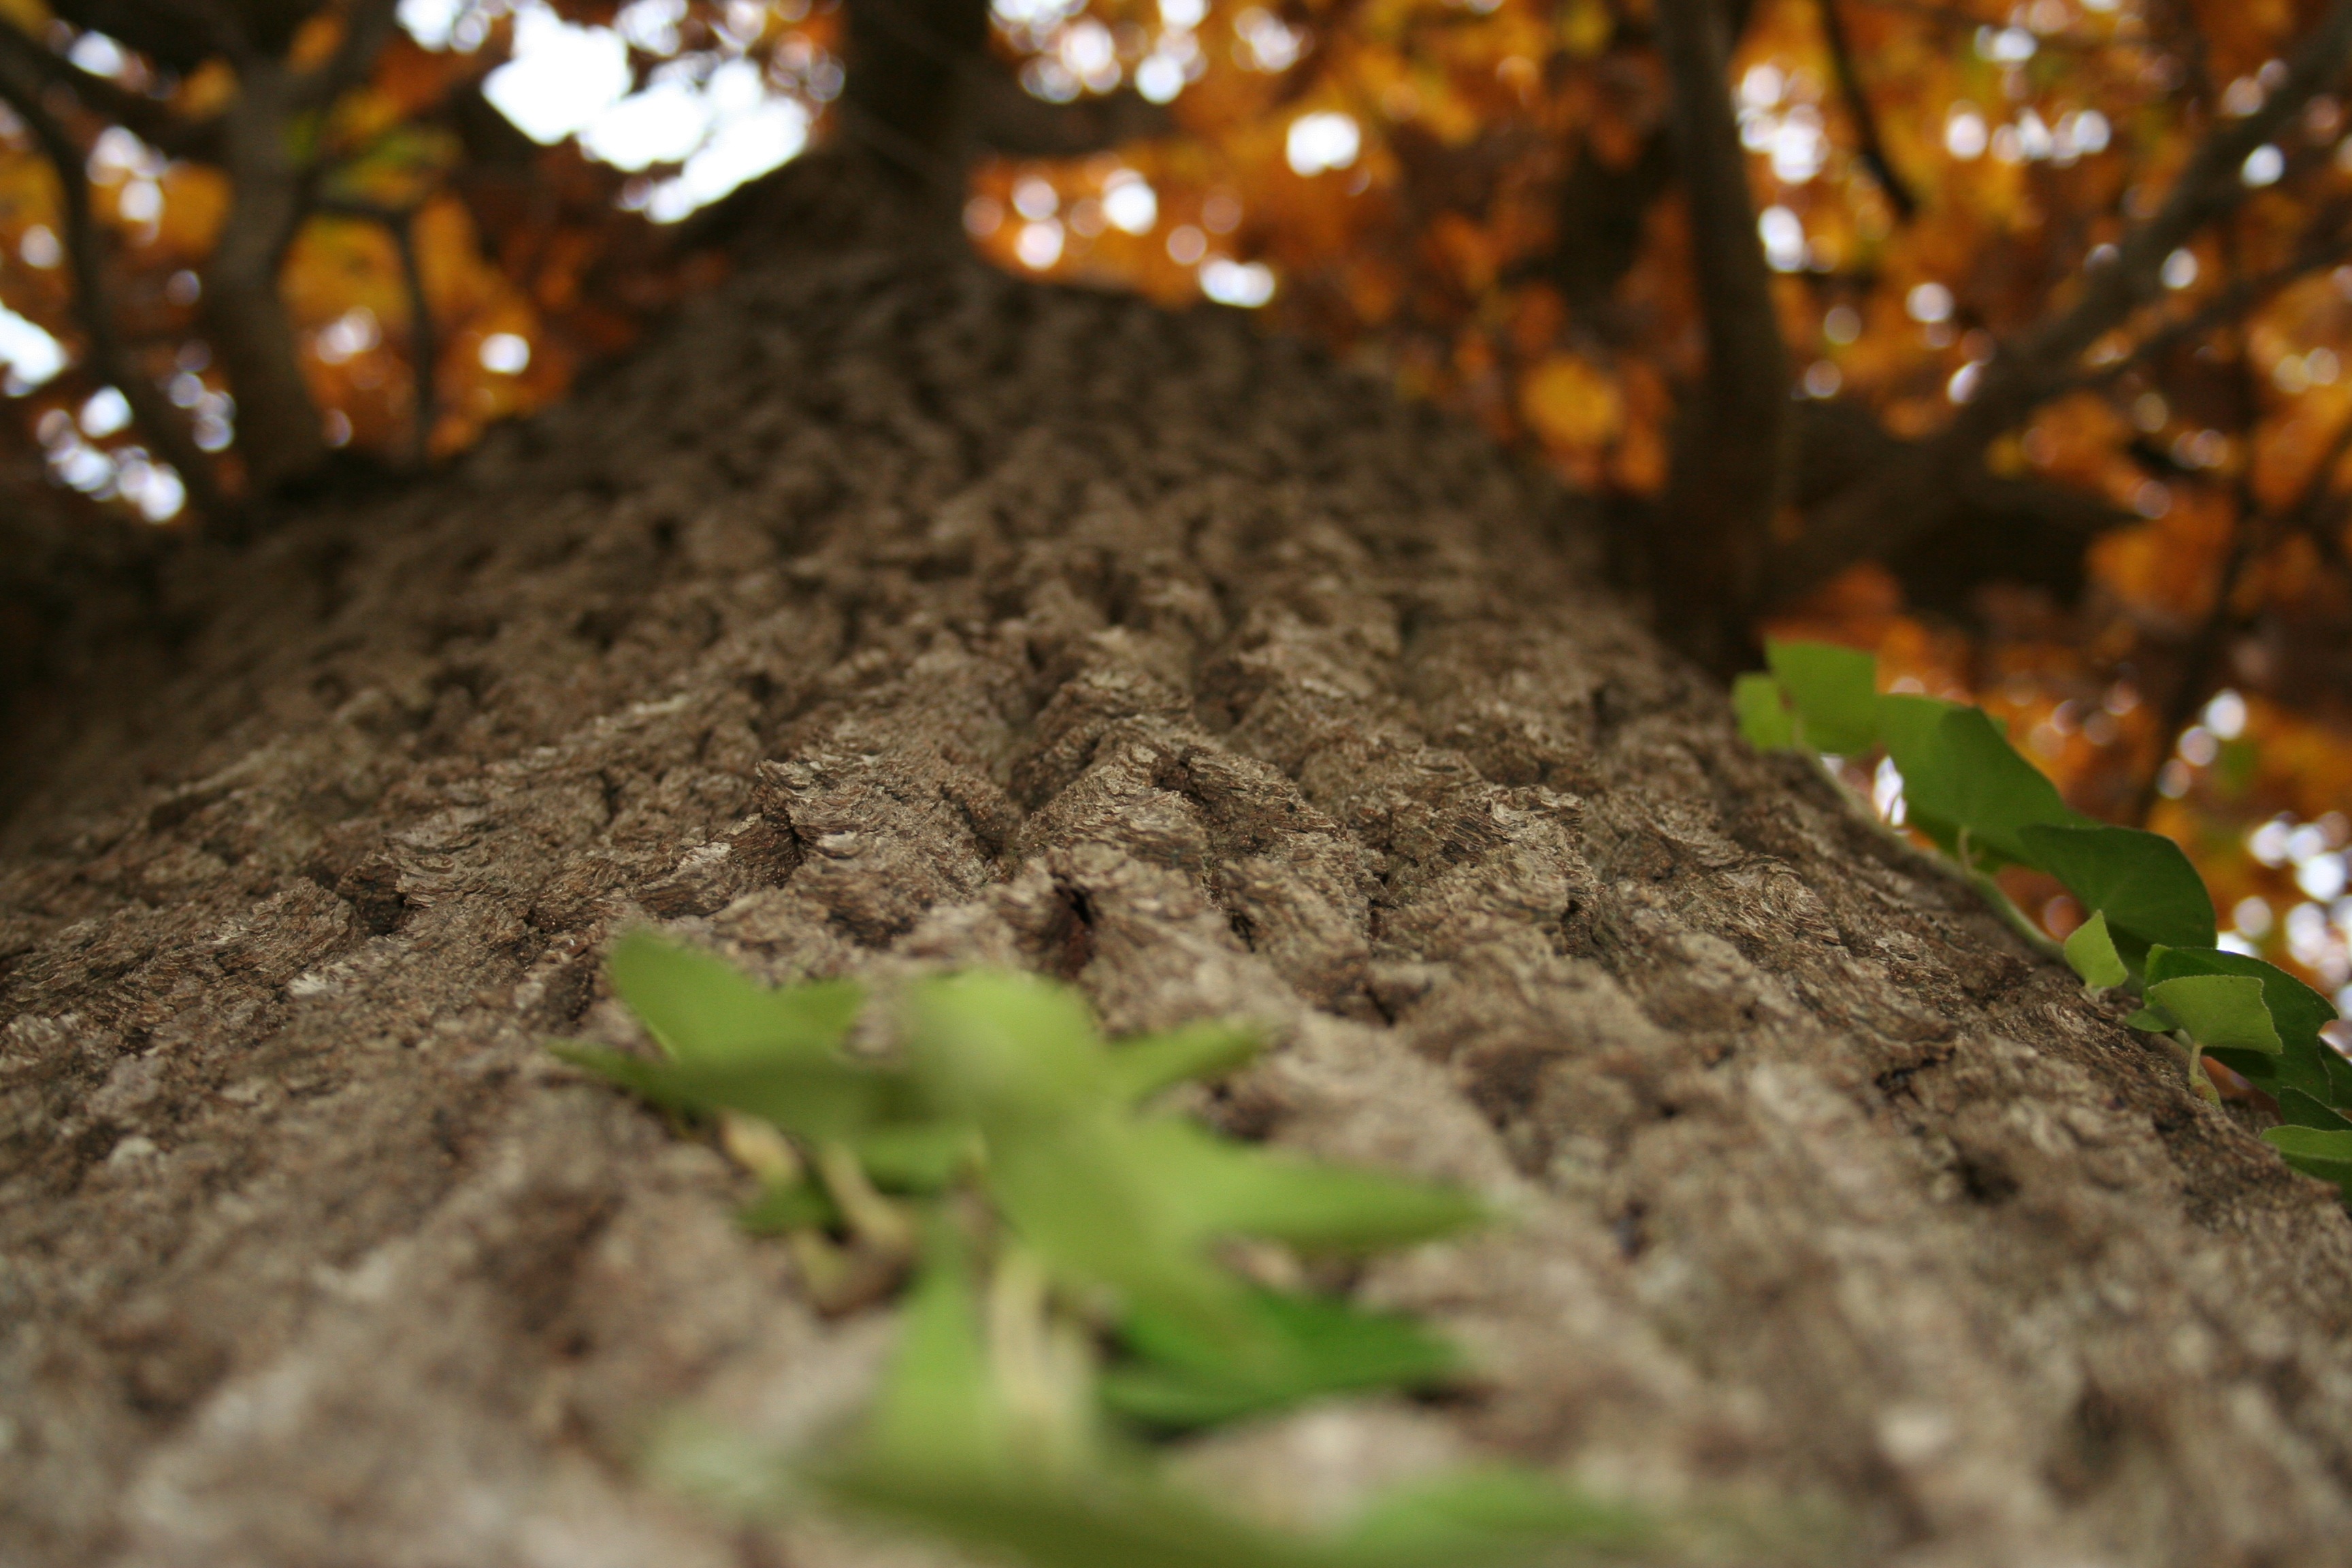
tree, nature, branch, plant, leaf, fall, flower, wildlife, green, autumn, soil, botany, flora, fauna, october, tree bark, macro photography, woody plant